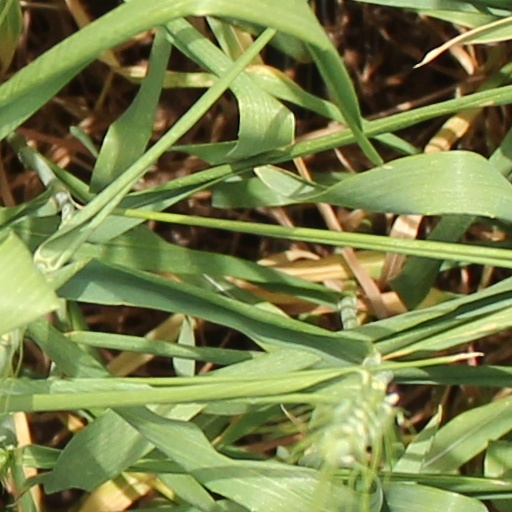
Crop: wheat